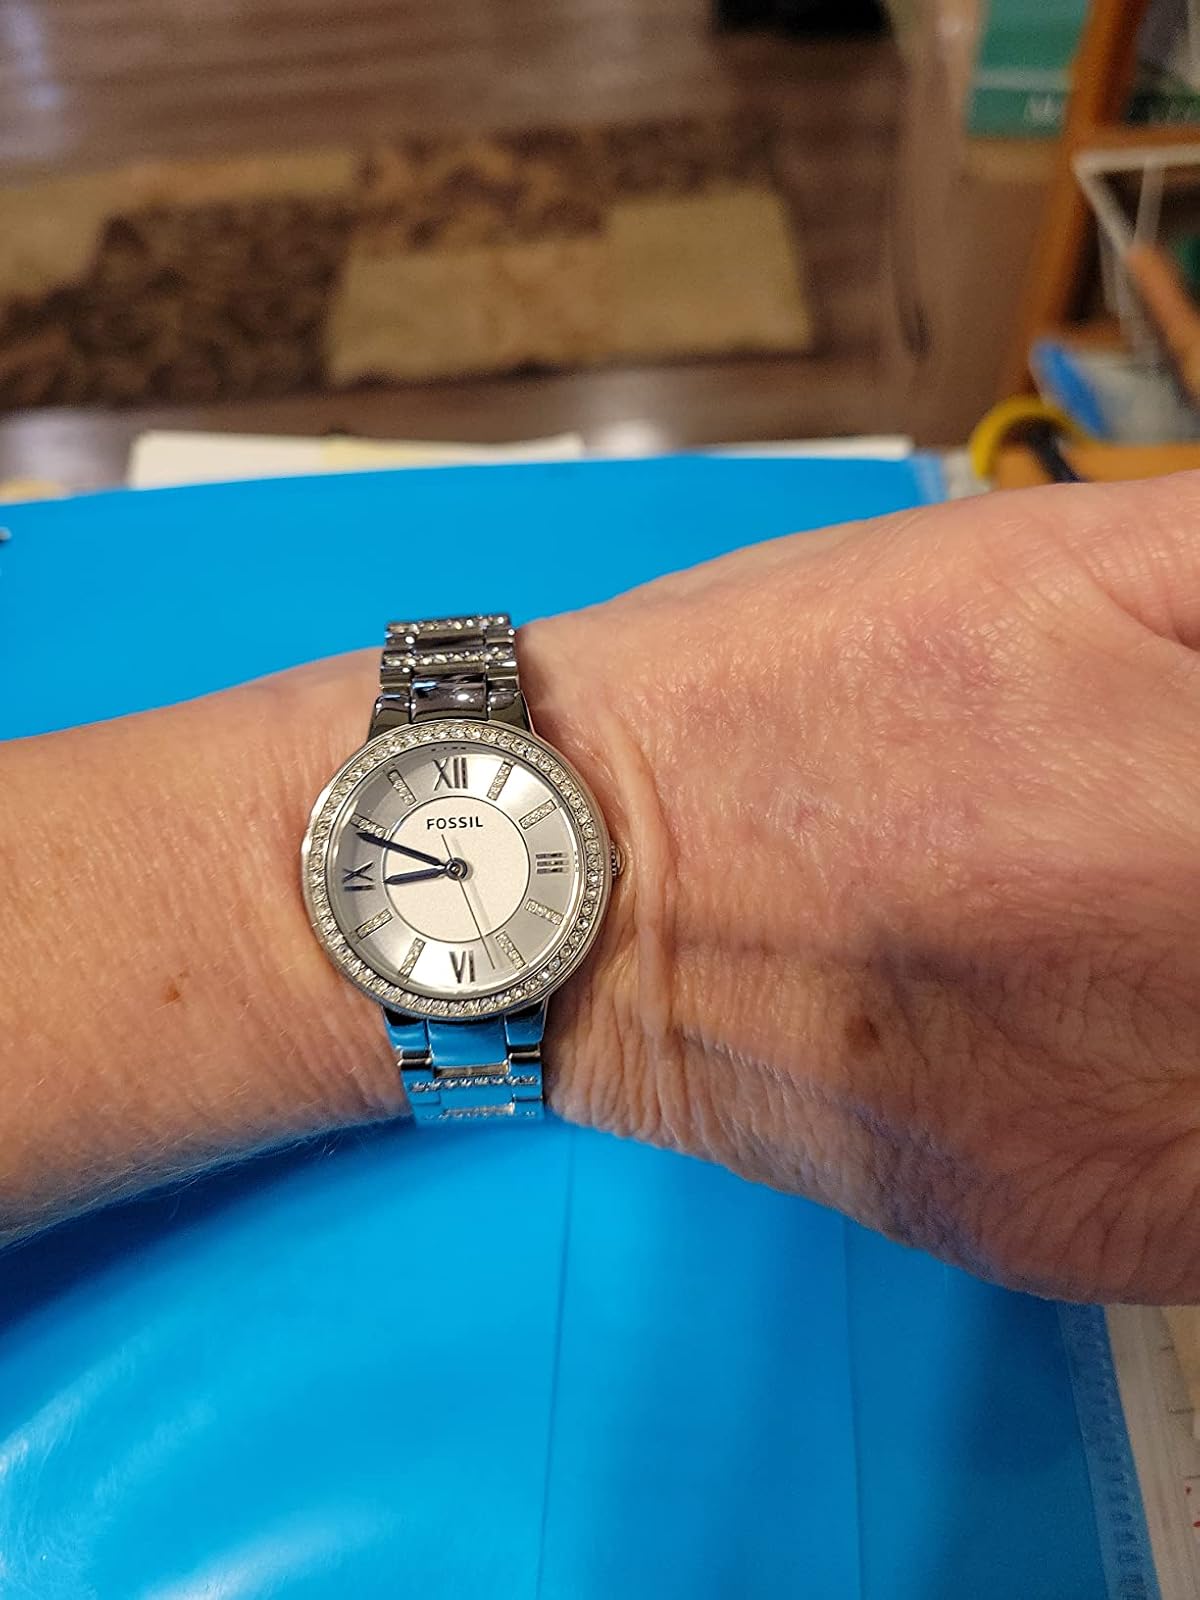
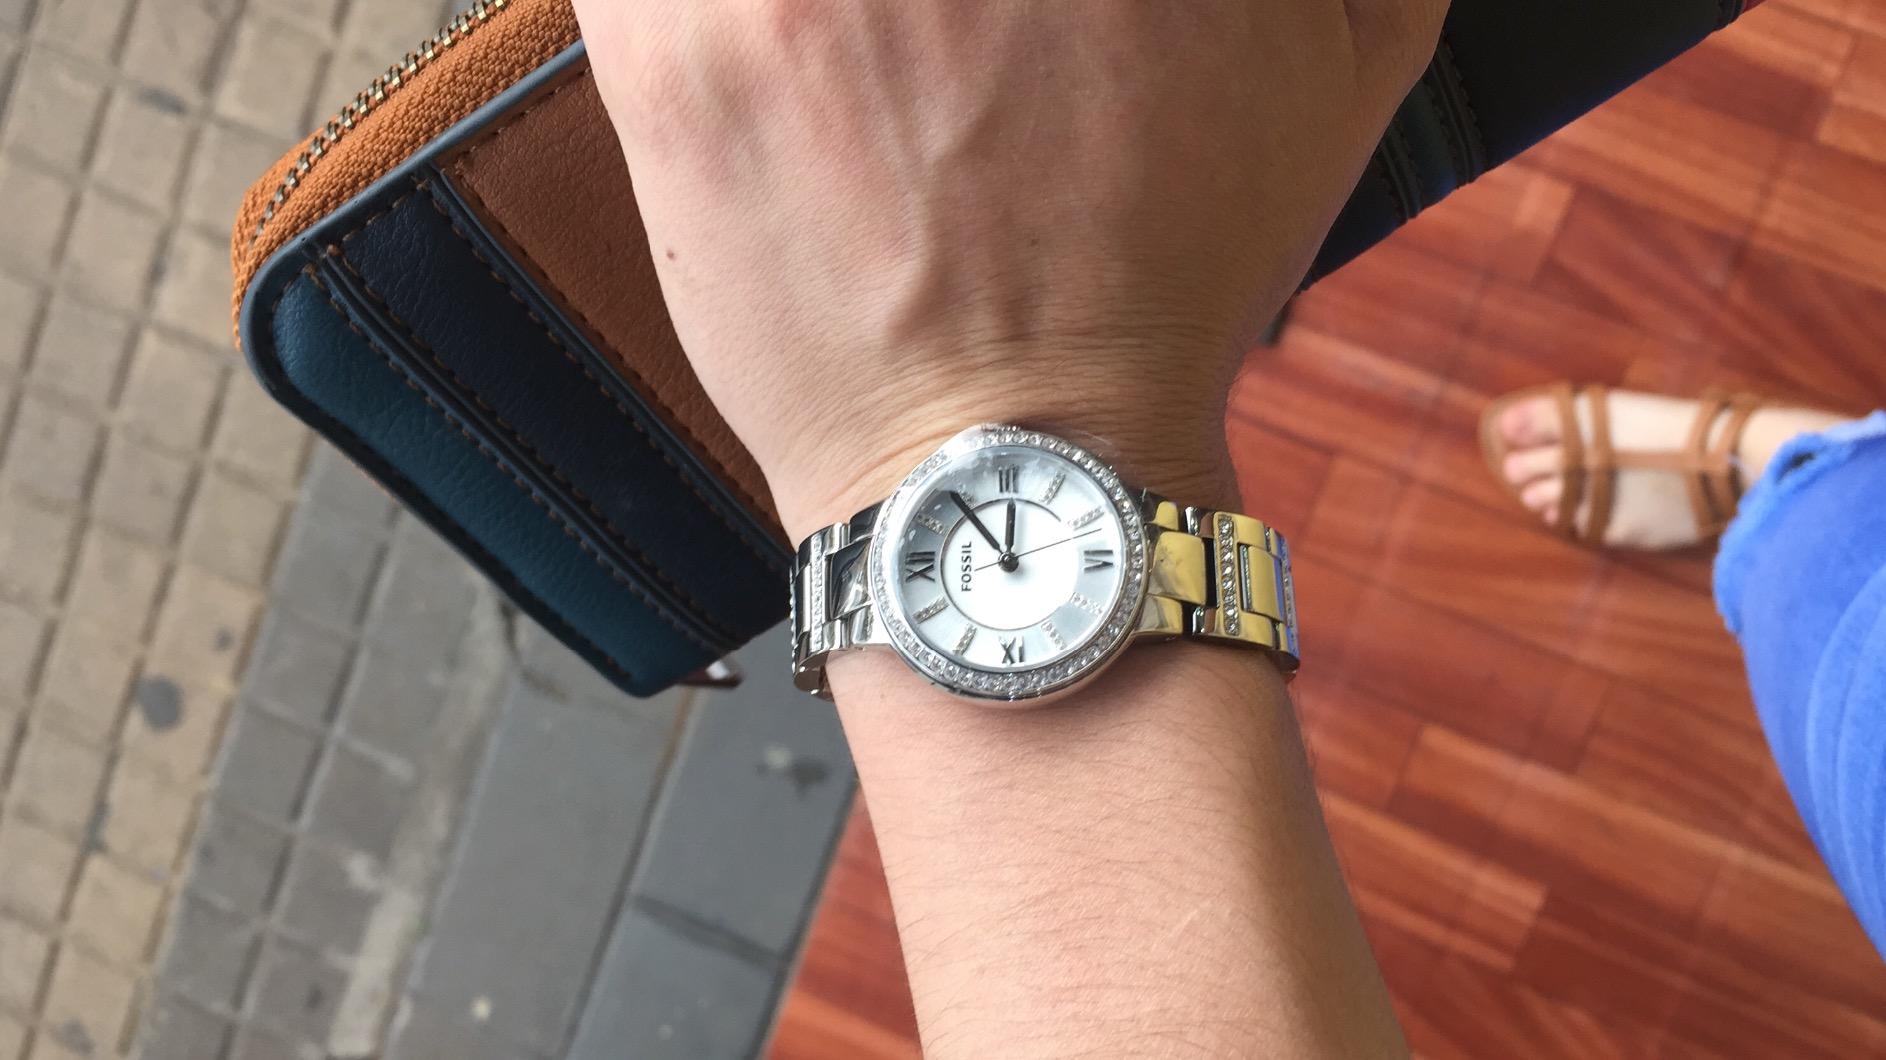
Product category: accessories_watch
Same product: yes